Eighty Years' War, 1579–1588

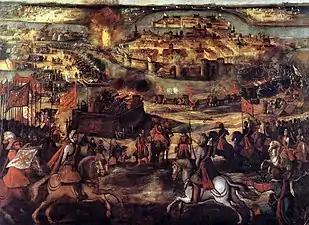
The Siege of Maastricht in 1579, as depicted in the Palace of Aranjuez

On 6 January 1579, the counties of Hainaut and Artois and the city of Douai signed their own defensive Union of Arras, which sought reconciliation with the Spanish government on its own terms. It reconfirmed the Pacification and the Perpetual Edict, in addition to neutrality with Spain. In return, Spain was to refrain basing its foreign troops in the provinces. Once Parma accepted these conditions, the grievances of the conservative Catholics against Spain were satisfied, and they were ready for a separate peace in the form of the Treaty of Arras on 17 May 1579, in which they renewed their allegiance to Philip. Although Hainaut, Artois and Douai were all French-speaking, prompting many a later Dutch historian to attribute their departure from the general union on linguistic differences, and thus a "Walloon affair", Henri Pirenne stated that language played no role in their decision to pursue a separate peace. These places were very rural, conservative and dominated by Catholic nobility compared to the provinces of Flanders, Brabant, Holland and Zeeland, which were far more urbanised and dominated by many autonomous cities where burghers had political power. By contrast, Hainaut had only one city (Mons), Artois only three (Arras, Béthune and Saint-Omer). When the nobility-dominated States of Artois, increasingly concerned about Calvinist violence in Flanders and Brabant, proposed peace to Don Juan on 1 March 1578, followed by the States of Hainaut on 6 March 1578, burghers in Béthune, Aire, Saint-Omer and Douai immediately protested, with a minority of fanatical Calvinists even briefly seizing power in Arras (just like the Ghent Calvinists had) and raising the Prince's Flag to show their political allegiance. This Francophone Calvinist rebellion failed because the far more powerful Artesian nobility was able to defeat it. On the other hand, burghers dominated in the neighbouring French-speaking urbanised Tournaisis, which did not join the Union of Arras, and remained loyal to the Revolt until the , when Parma forced them to surrender.